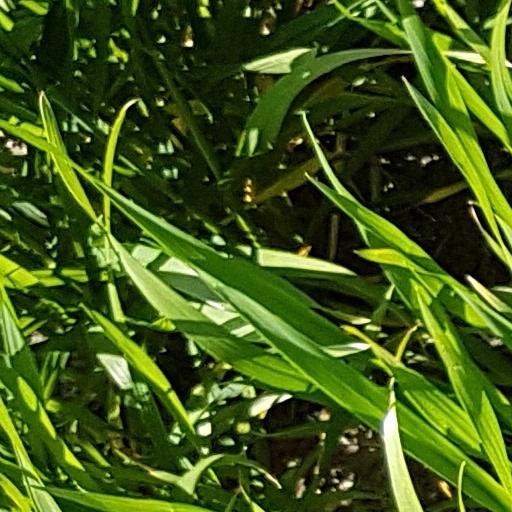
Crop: wheat